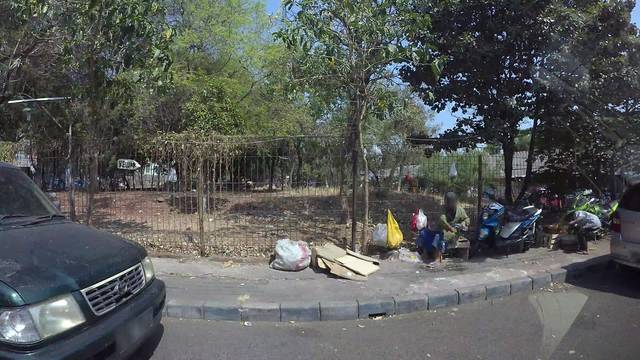
Region: Indonesia
Coordinates: -6.146, 106.906